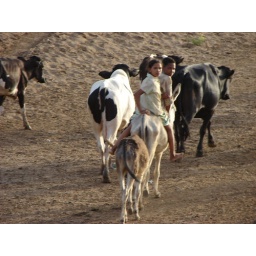
2in1 cow in Umdawban road in khartoum